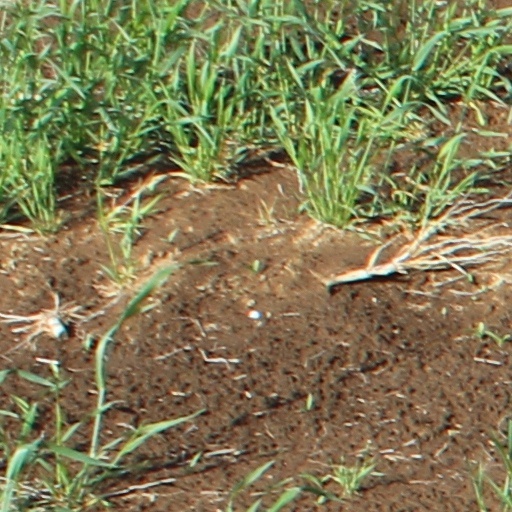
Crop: wheat